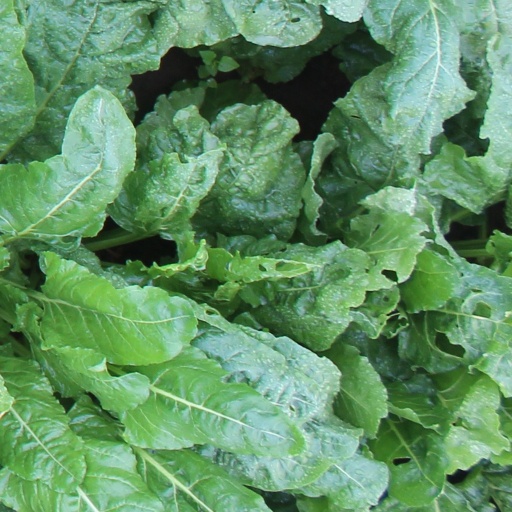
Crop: sugar beet